Maschen disc brooch

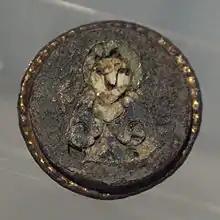
The almost identical Todtglüsingen disc brooch

Due to its halo-like ornament around the head, the figure on the Maschen disc brooch is interpreted as an unspecified saint, and may possibly depict Jesus Christ. The addition of the fibula as a grave good indicates that the buried woman was an early Christian. She may have promised herself a salvation effect from the depicted figure, as the brooch was found placed with its face side on her chest.